Lady Elizabeth Finch-Hatton

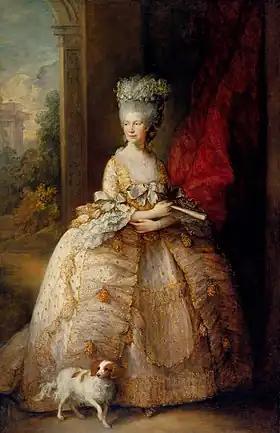
Queen Charlotte in Sack-Back gown by Gainsborough, 1781.

On 12 August 1781, Lady Elizabeth attended a Royal ball at Windsor Castle with her father Lord Stormont, Lady Stormont was absent as she was pregnant. The ball was in honour of the Prince of Wales's birthday, she danced as noted by Hamilton.